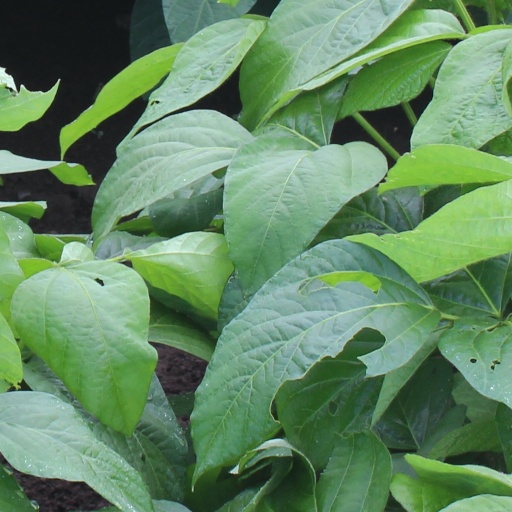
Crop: soybean